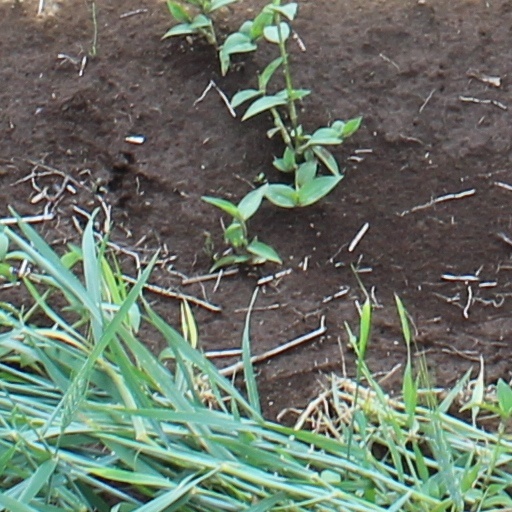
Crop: wheat